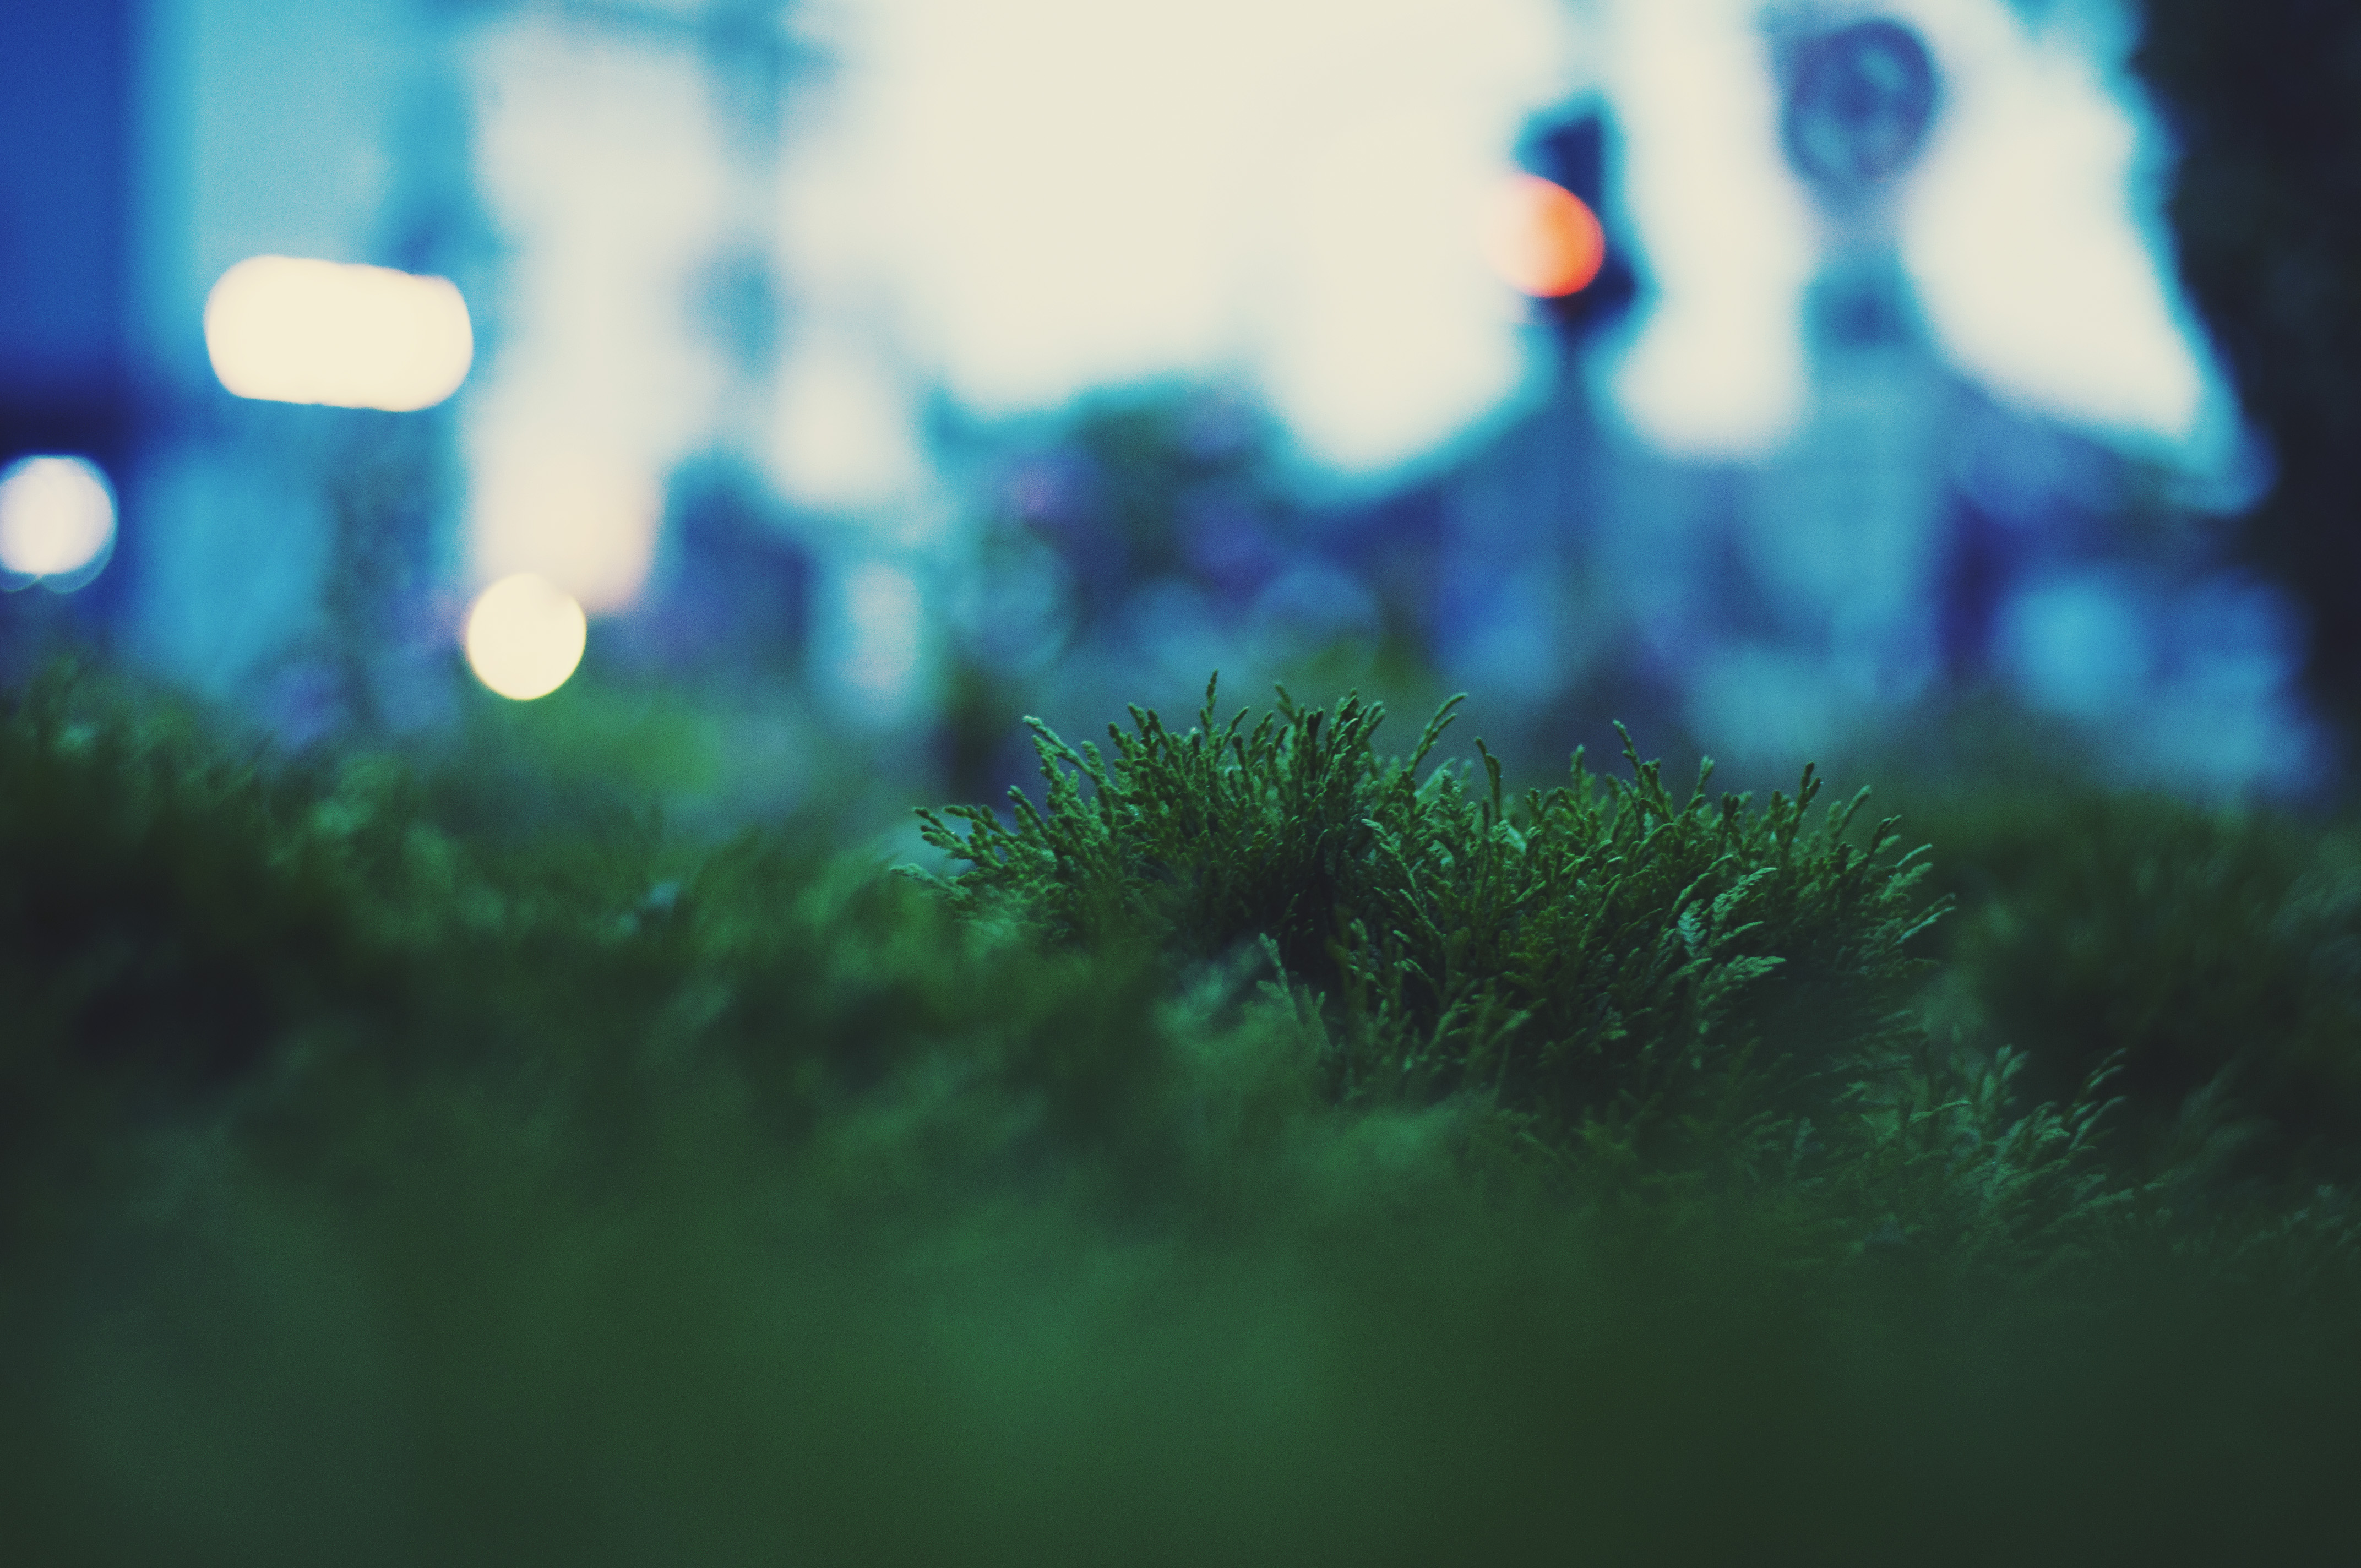
plants, nature, green, blue, water, sky, light, turquoise, tree, snapshot, grass, photography, plant, night, sunlight, macro photography, Tints and shades